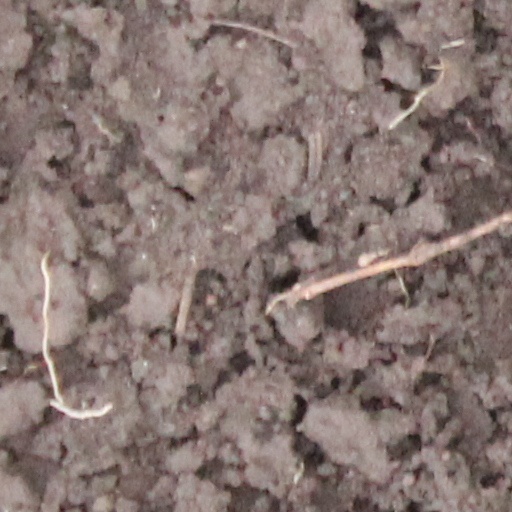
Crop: wheat